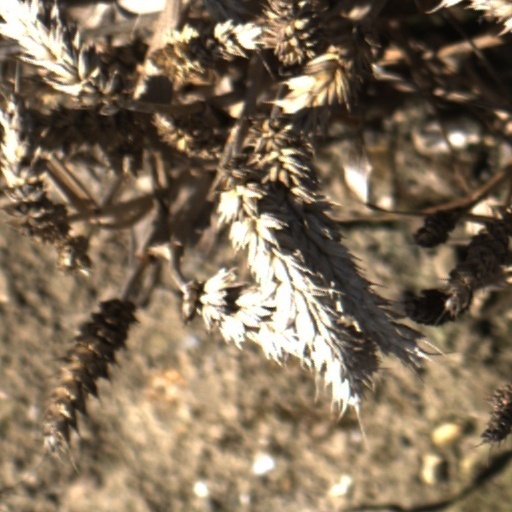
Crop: wheat